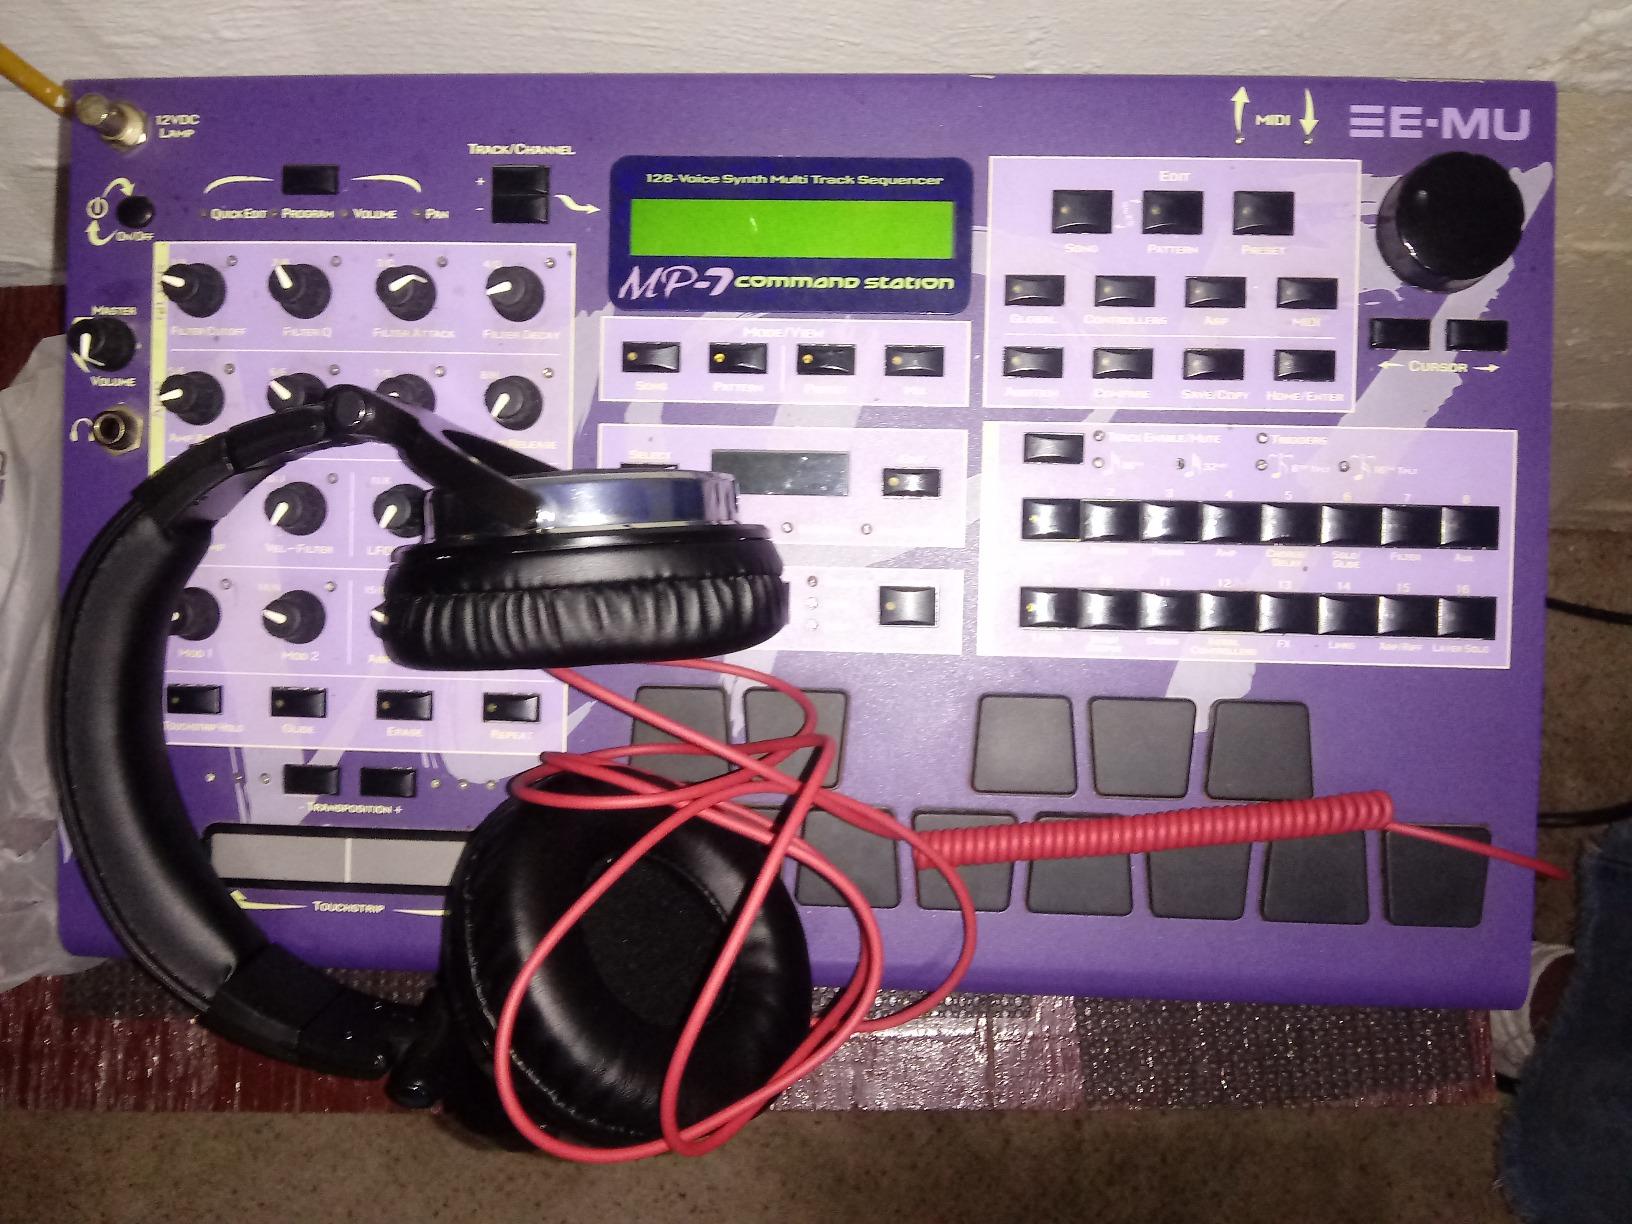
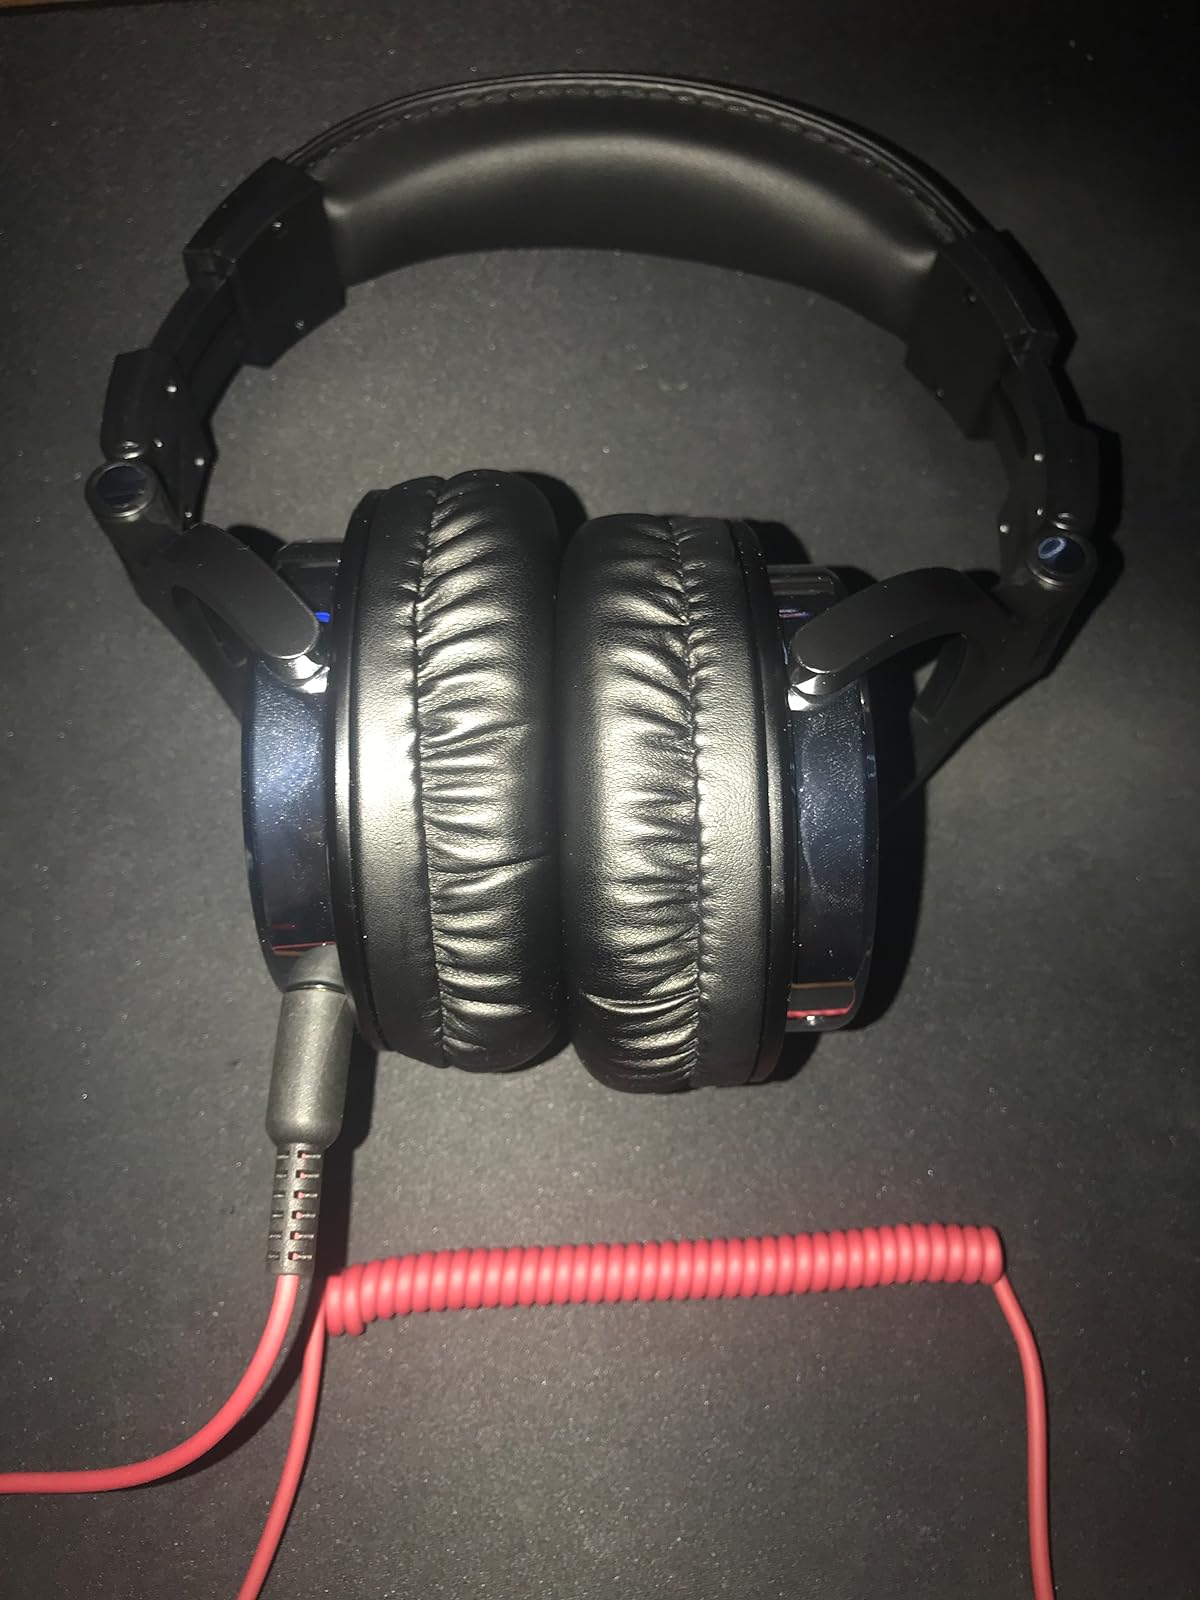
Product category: headphones
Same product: yes